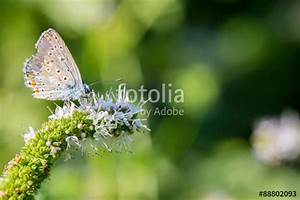
Label: farfalla